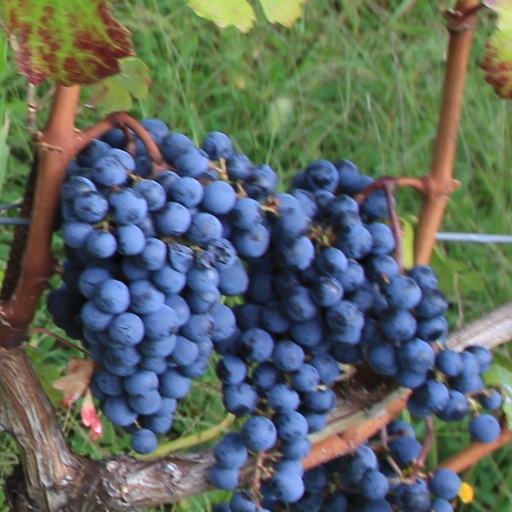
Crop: grape